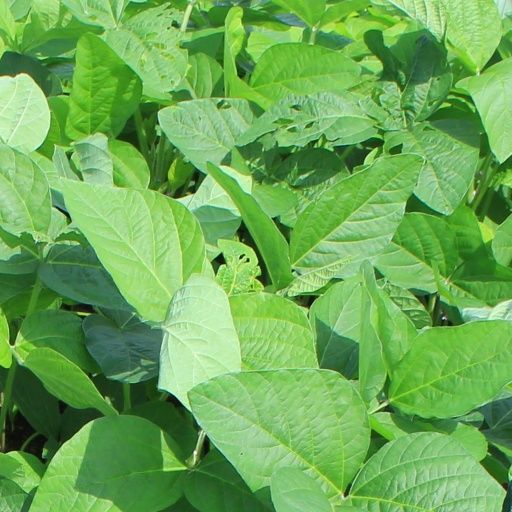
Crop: soybean